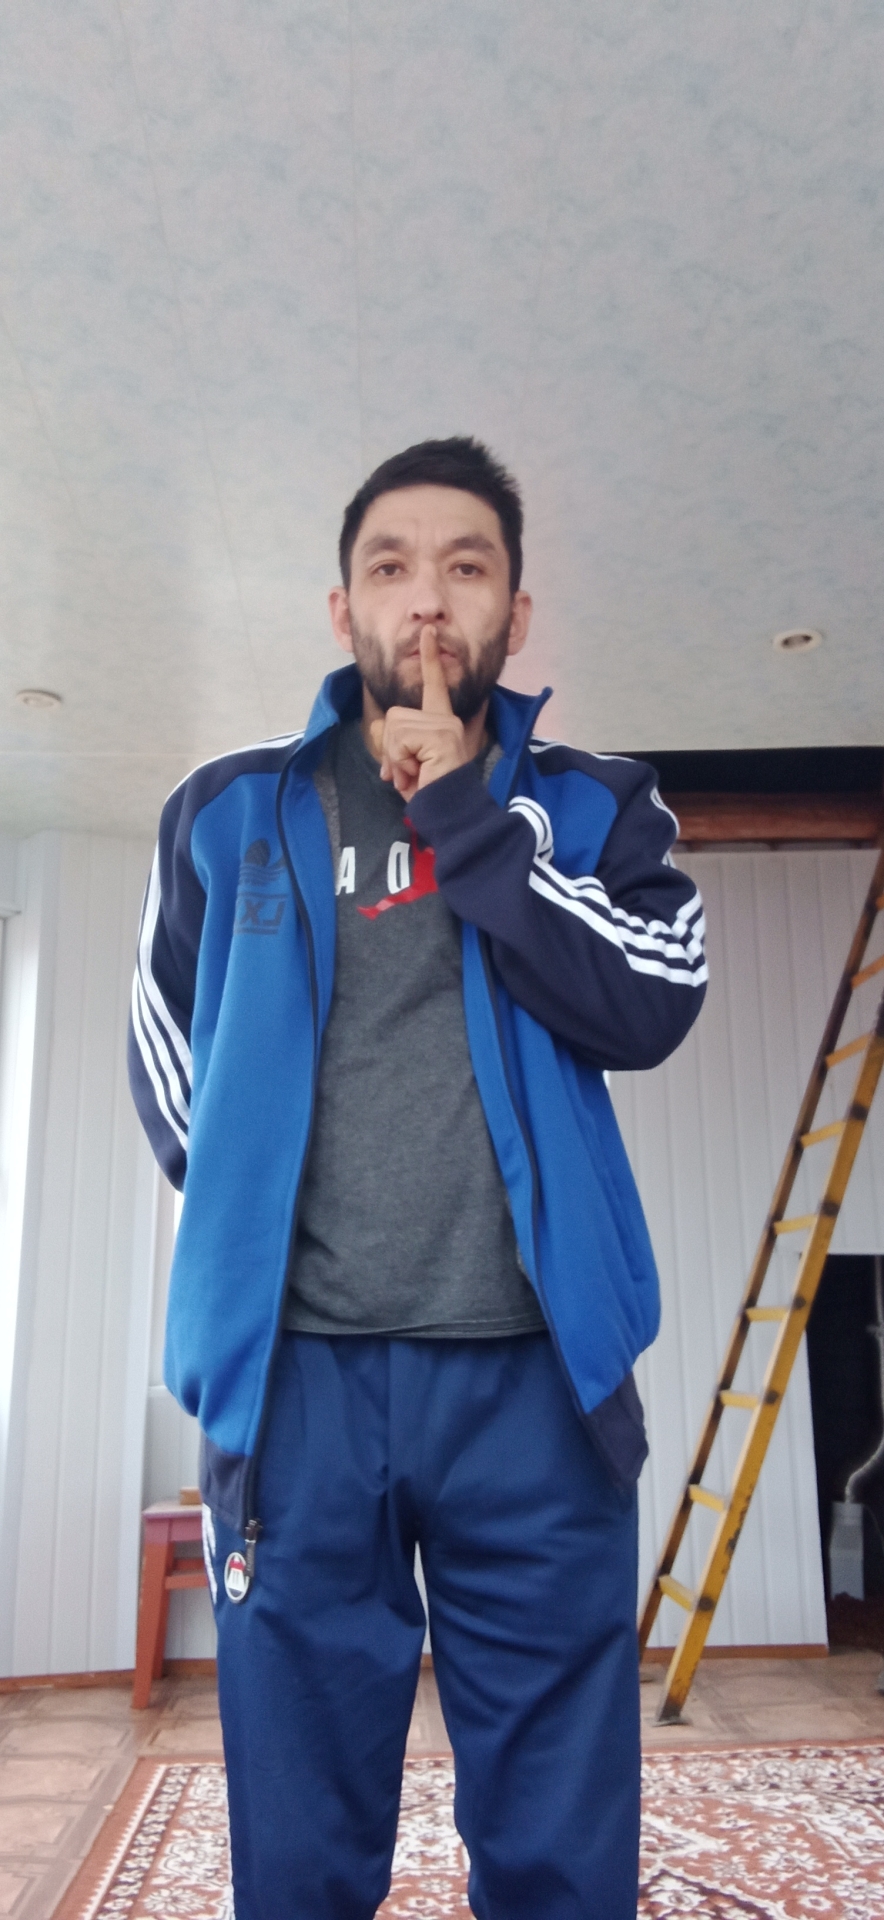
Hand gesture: mute